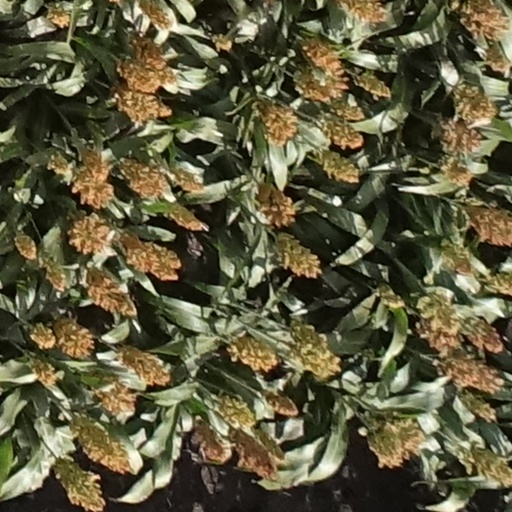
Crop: sorghum